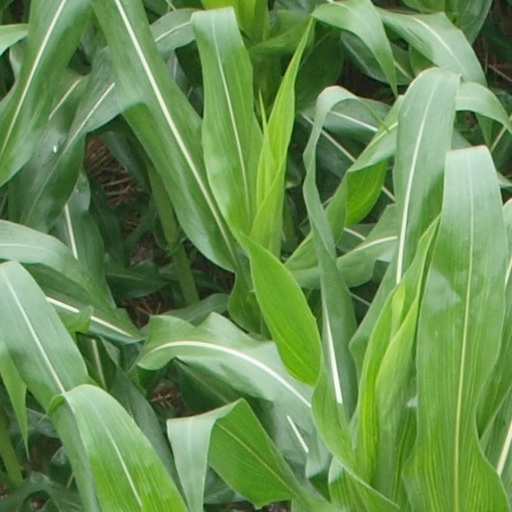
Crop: maize; corn